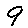
Label: 9